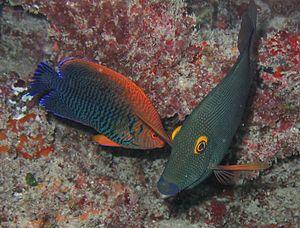
Le Poisson-ange nain de Potter est une espèce de poissons de la famille des pomacanthidés. Elle est présente dans les récifs coralliens des eaux de l'archipel d'Hawaï et de l'atoll Johnston dans l'Océan Pacifique. La taille maximale pour cette espèce est de 10 cm.